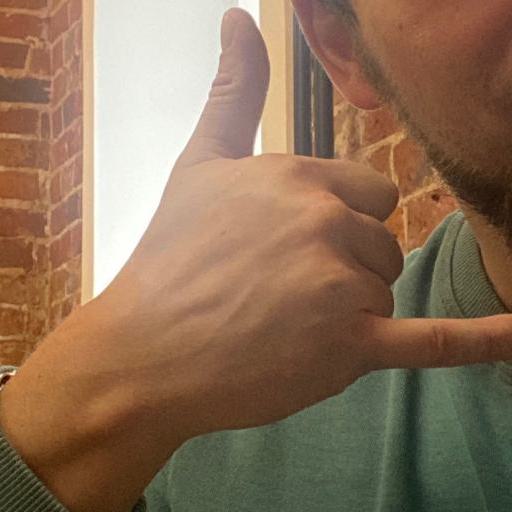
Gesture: call